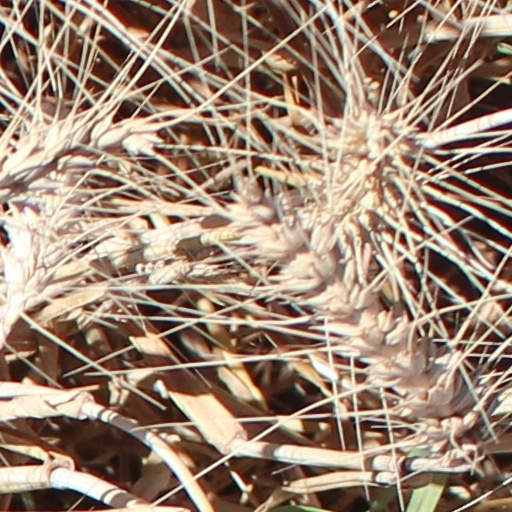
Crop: wheat